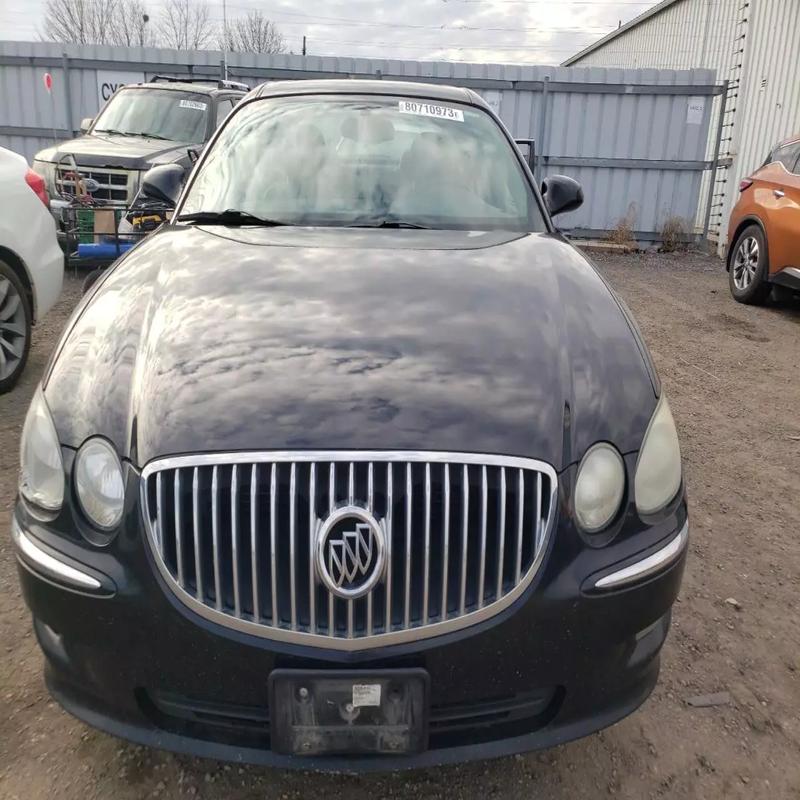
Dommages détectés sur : plaque d'immatriculation avant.
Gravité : majeur